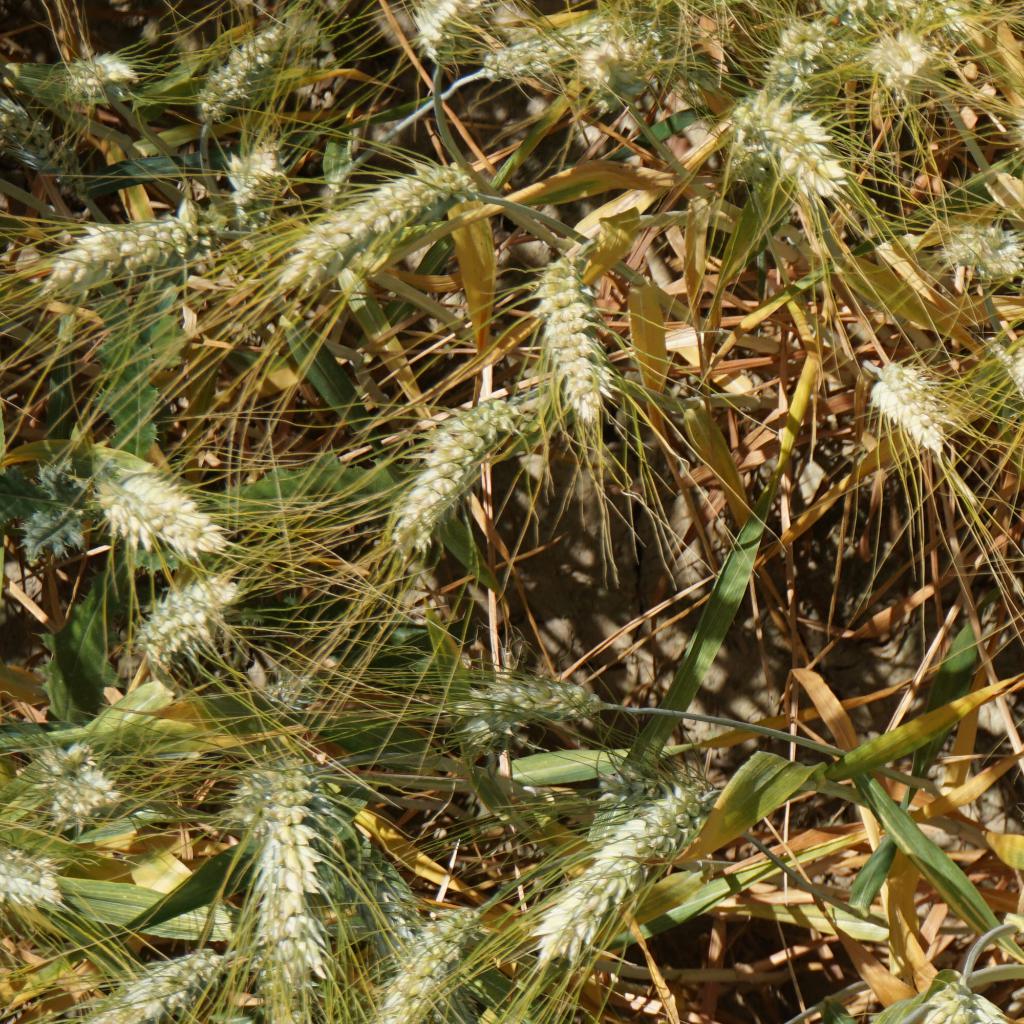
Country: France
Location: Gréoux
Wheat development stage: Filling - Ripening